Wolfred Nelson

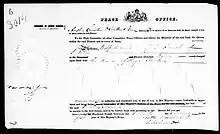
Warrant to arrest Wolfred Nelson on a charge of high treason, November 16, 1837

On 16 November 1837, he and 25 others were charged with high treason. Louis-Joseph Papineau and Edmund Bailey O'Callaghan joined Nelson at Saint-Denis at some point before 23 November 1837, where Papineau and O'Bailey decided to resist arrest and escape to the United States (into Vermont) following the Battle of Saint-Denis.